Doupi

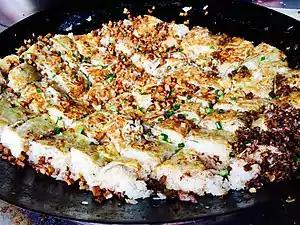
Freshly made Doupi in Wuhan

Doupi, also called "triple delicacy doupi" (三鲜豆皮, "sānxiān dòupí"), is a breakfast dish from the city of Wuhan in Hubei province. It is often sold as a street food.